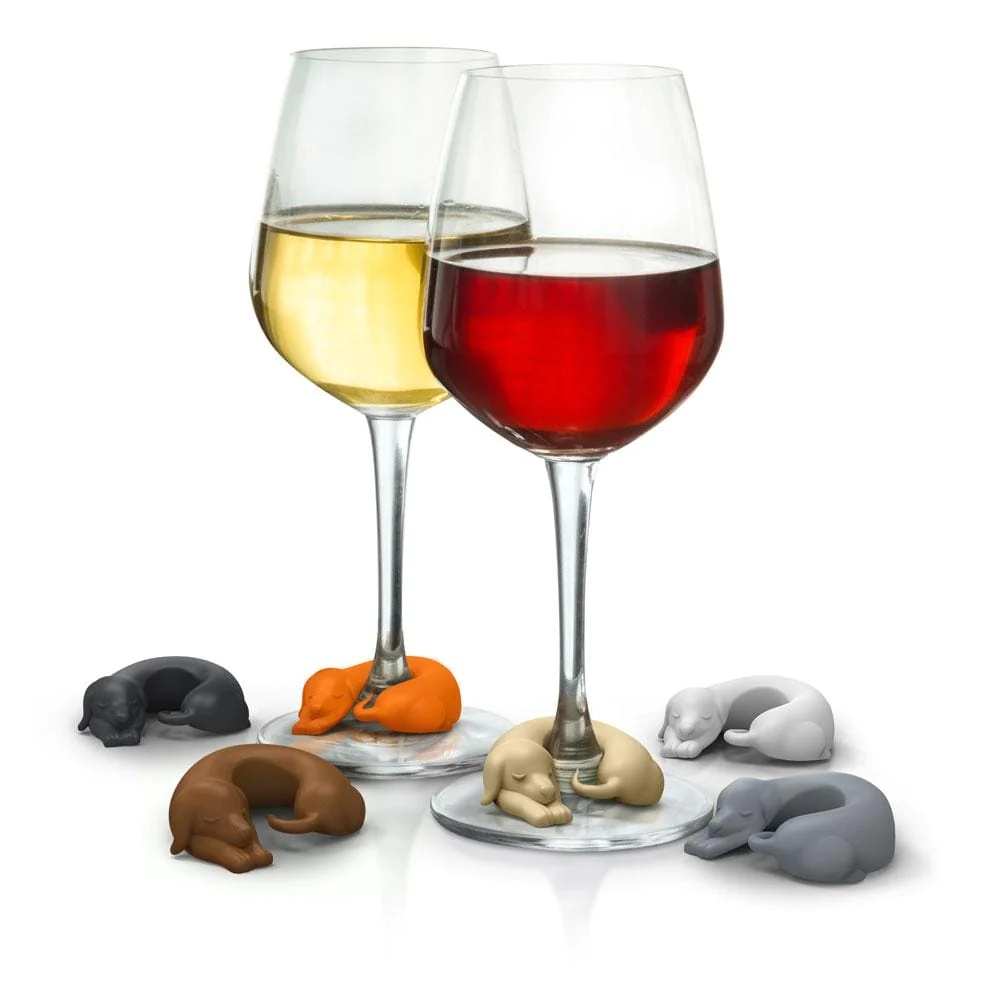
FRED Wine Markers Set of 6, Winer Dogs
Mark your territory with these dog drink IDs. These darling dachshunds will mark your drink so you can find it again. WINER DOGS come in a set of six fun colours and are made of pure silicone.
Brand: Fred & Friends
Category: Home & Garden > Kitchen & Dining > Barware > Drink Charms